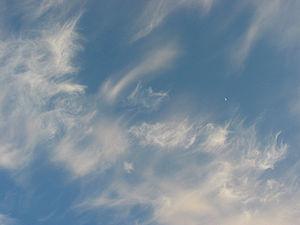
L’intortus est une variété de cirrus dont les filaments sont incurvés très irrégulièrement et semblent enchevêtrés. Ce terme ne s'applique qu'aux cirrus.